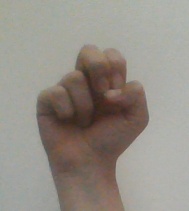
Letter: gaaf